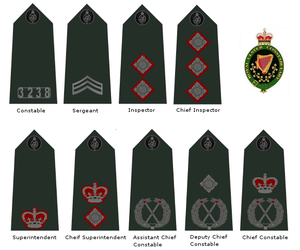
Politirang i Det Forenede Kongerige / Distinktioner
Politirang i Det Forenede Kongerige. De fleste af de 56 politienheder i Det Forenede Kongerige Storbritannien og Nordirland anvender en standard rangorden som angivet nedenfor.